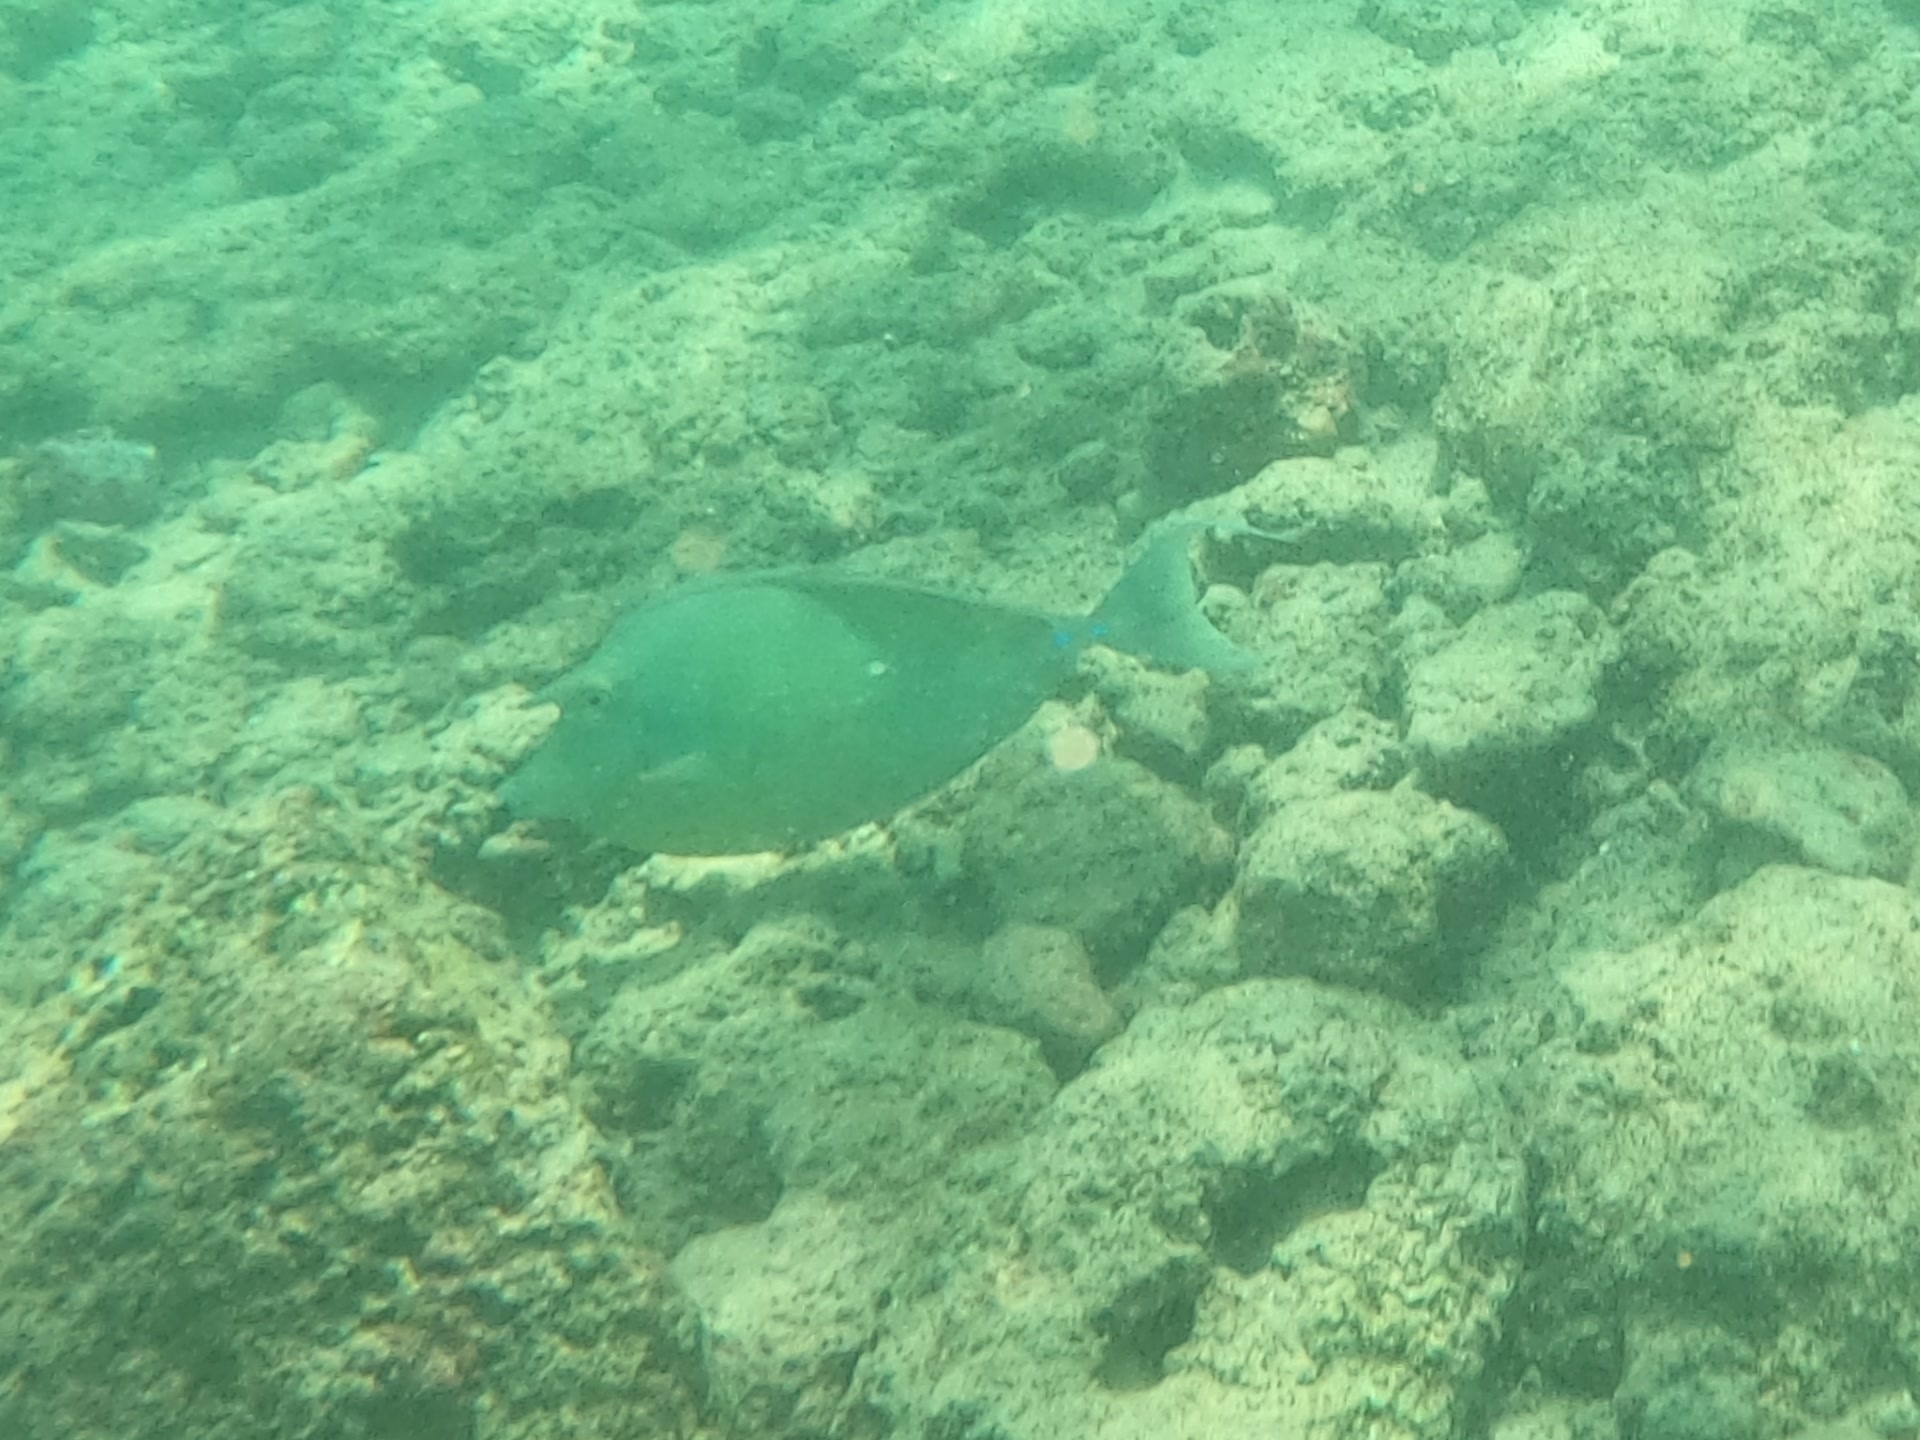
Naso unicornis (Bluespine Unicornfish)